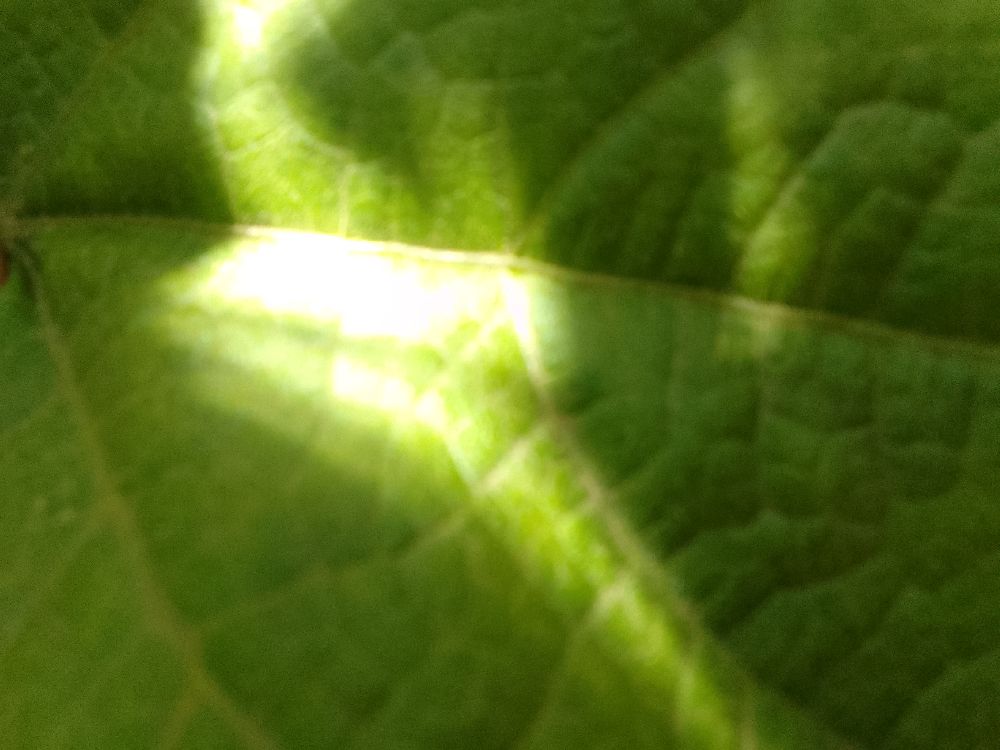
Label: healthy